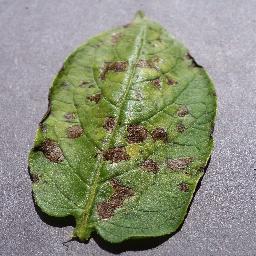
Etiqueta: Tizon_Temprano